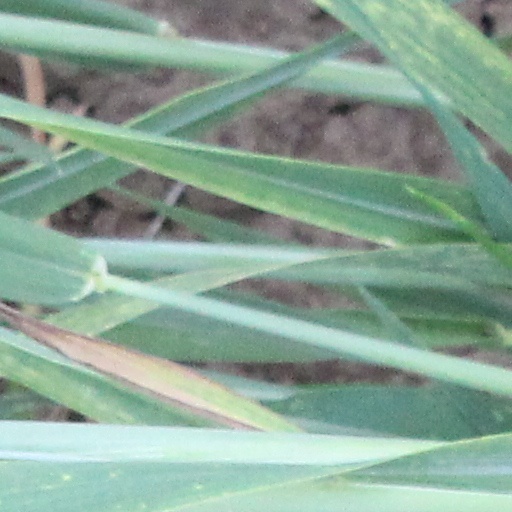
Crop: wheat